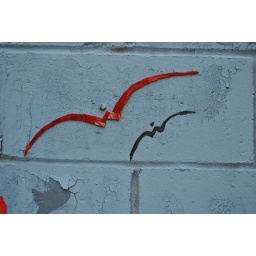
Red beads and black marker on wall in dumbo, brooklyn, ny